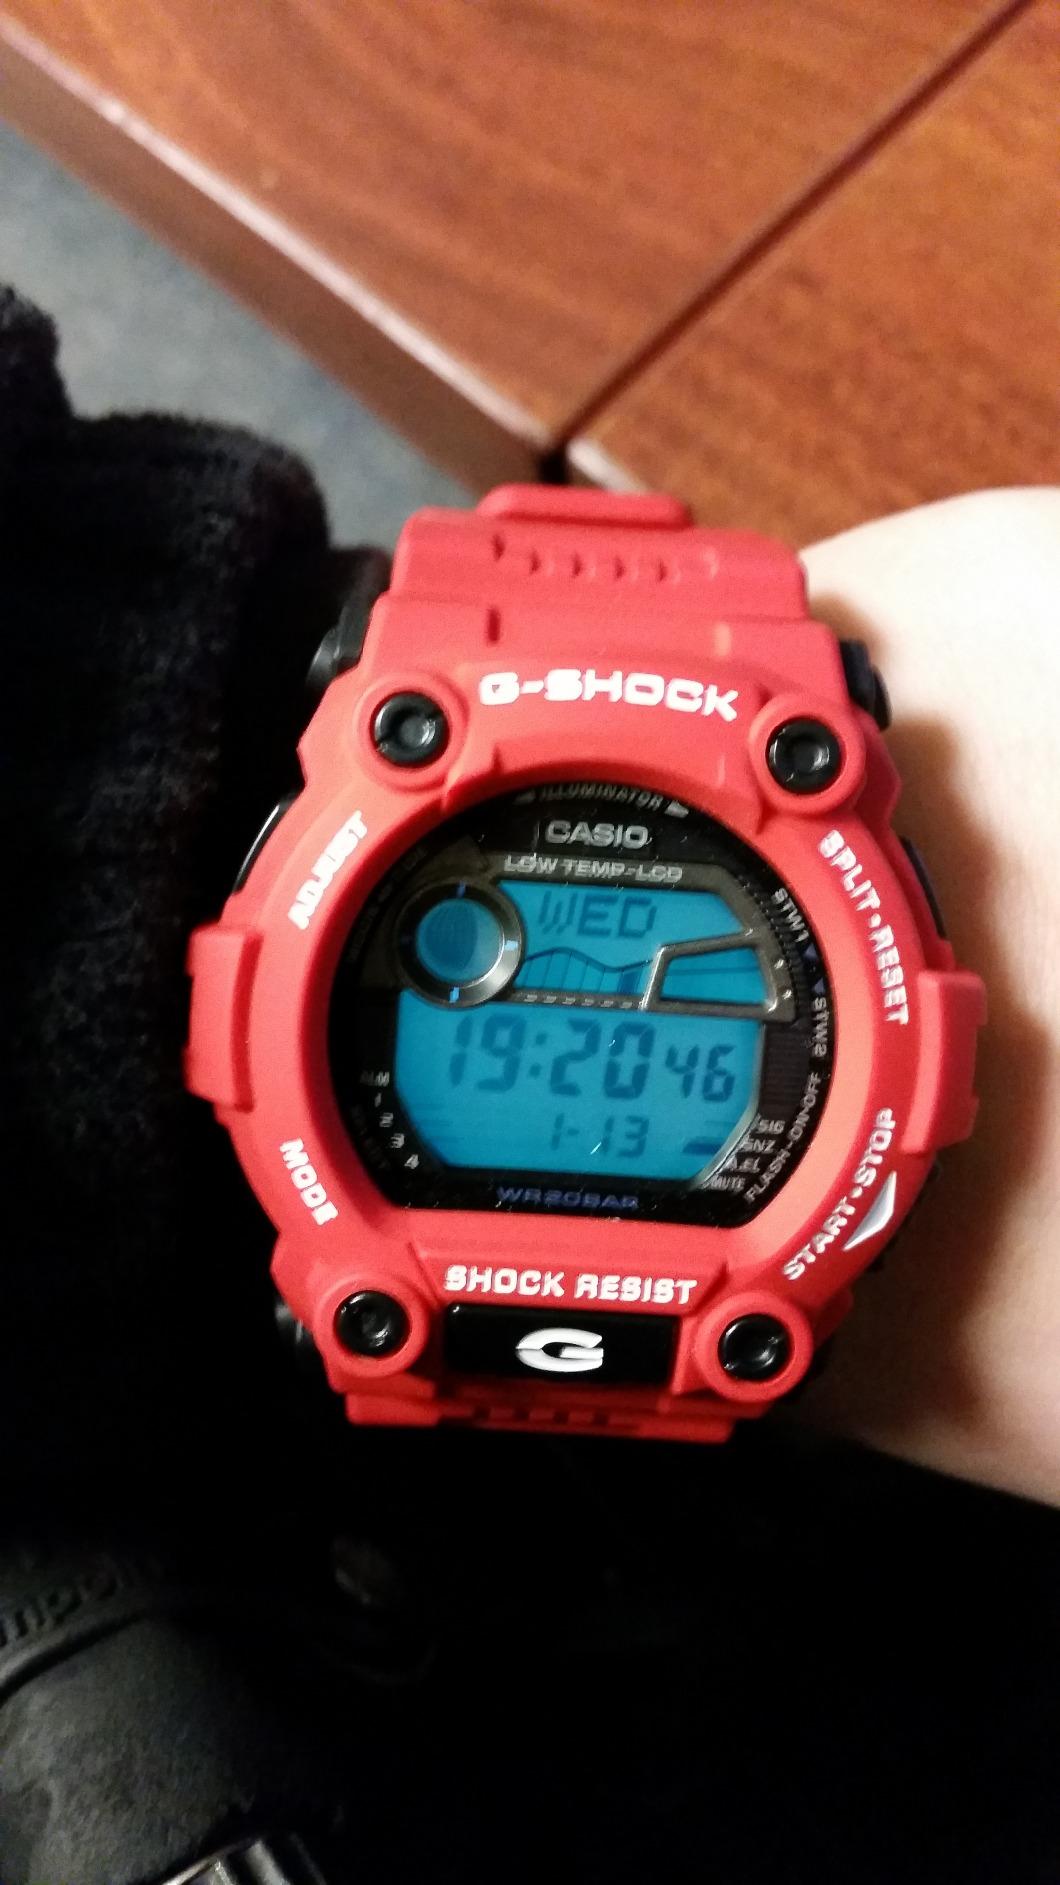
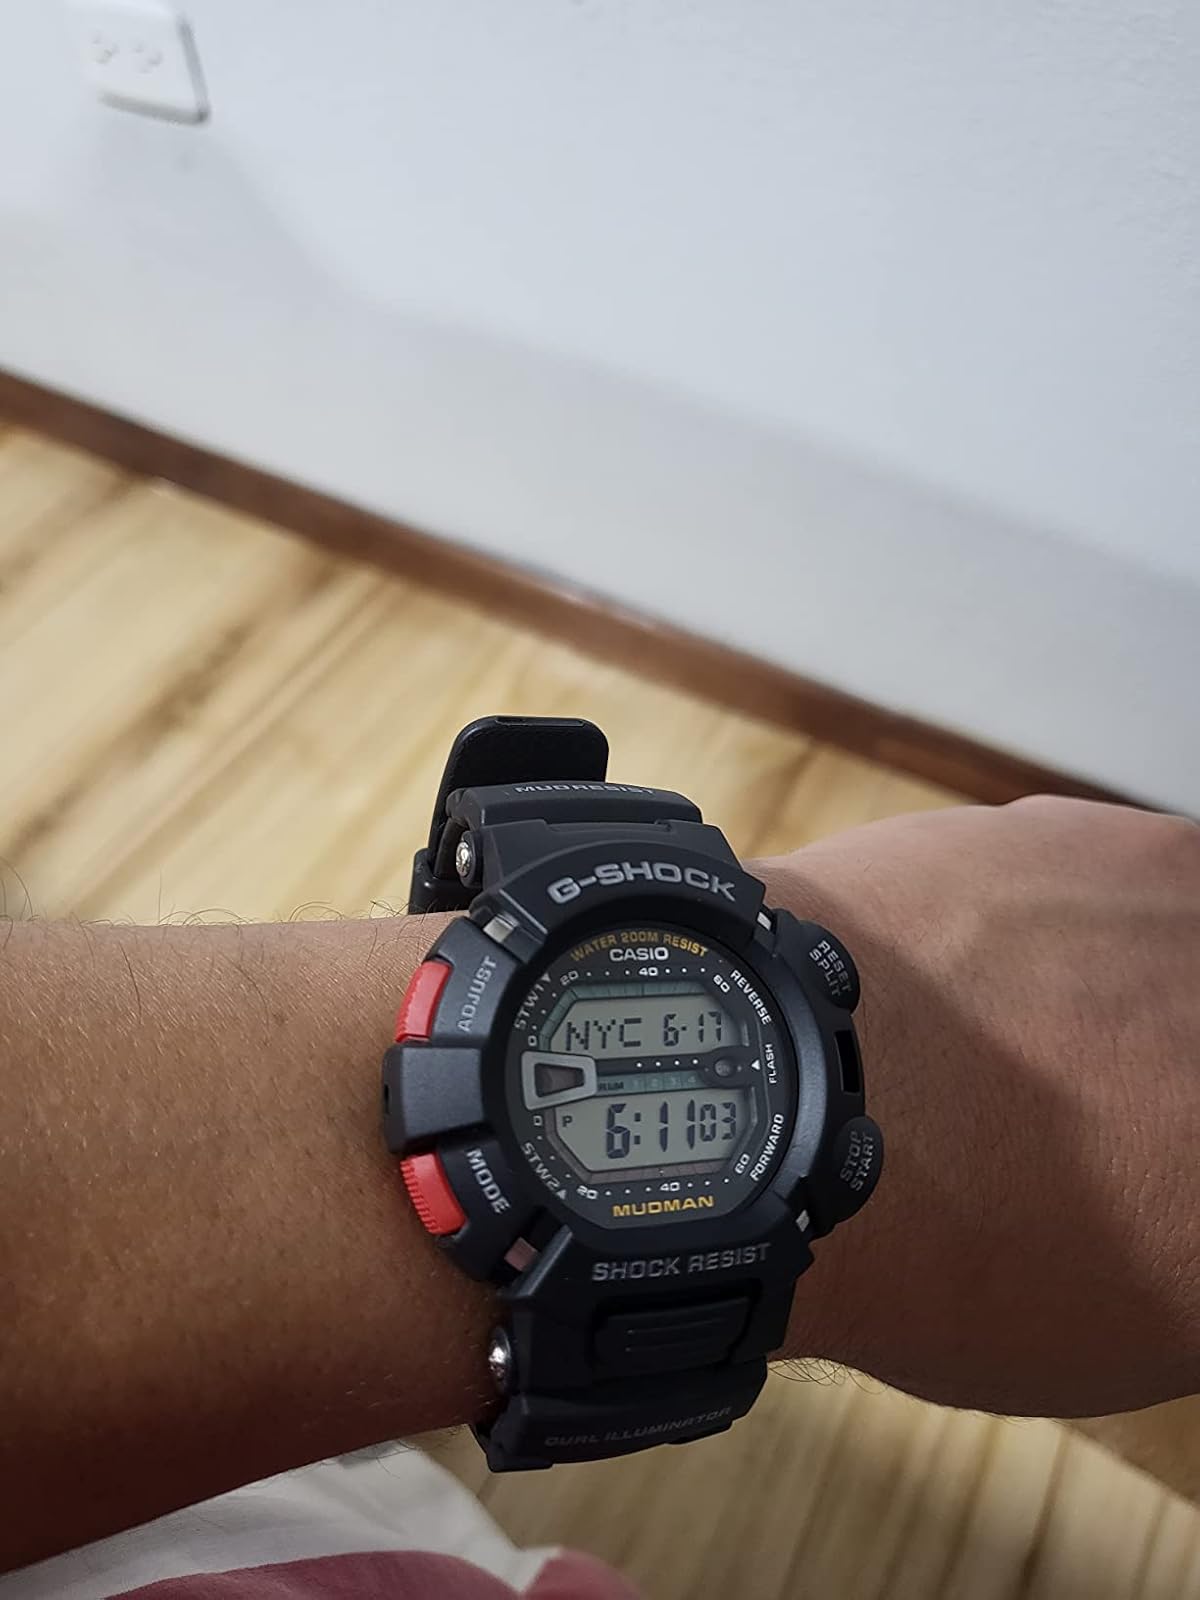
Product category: accessories_watch
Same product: no